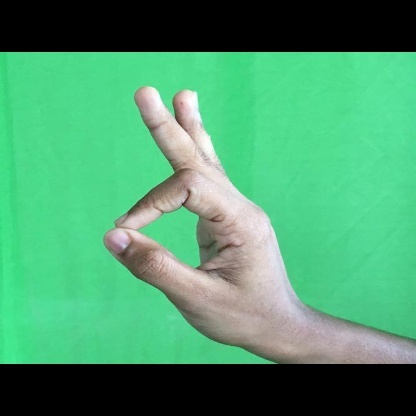
Mudra: Aralam